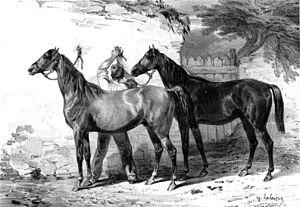
Chevaux d Auvergne cavalerie legere (vers 1850)